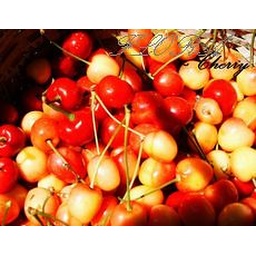
i like red. Cherry trees flower in the early spring.